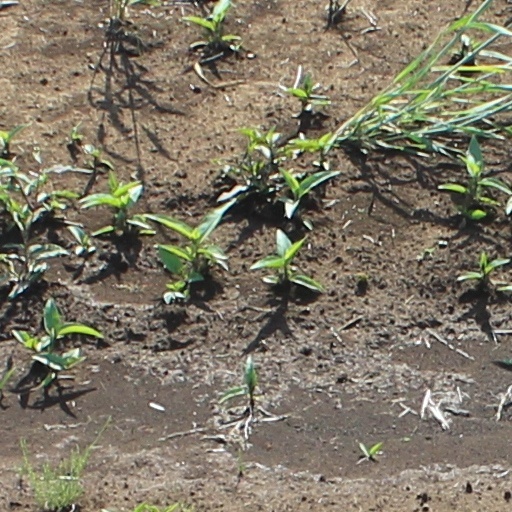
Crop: wheat